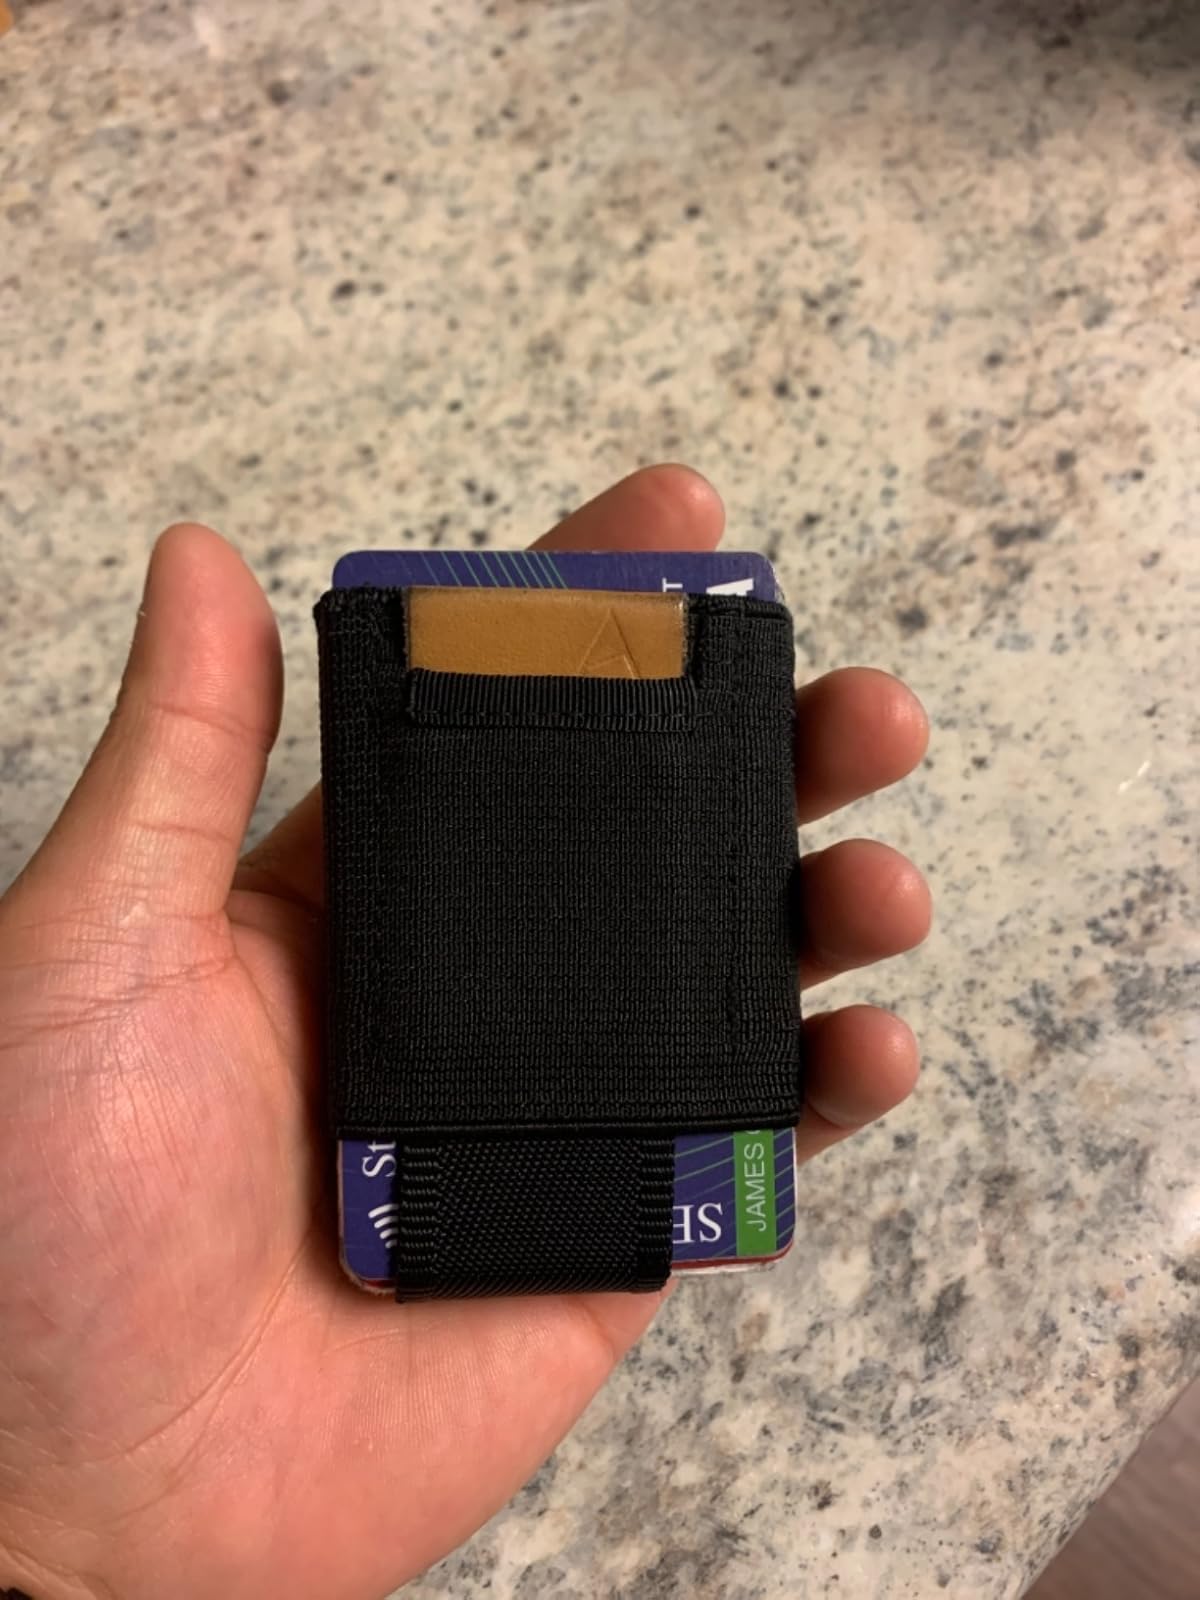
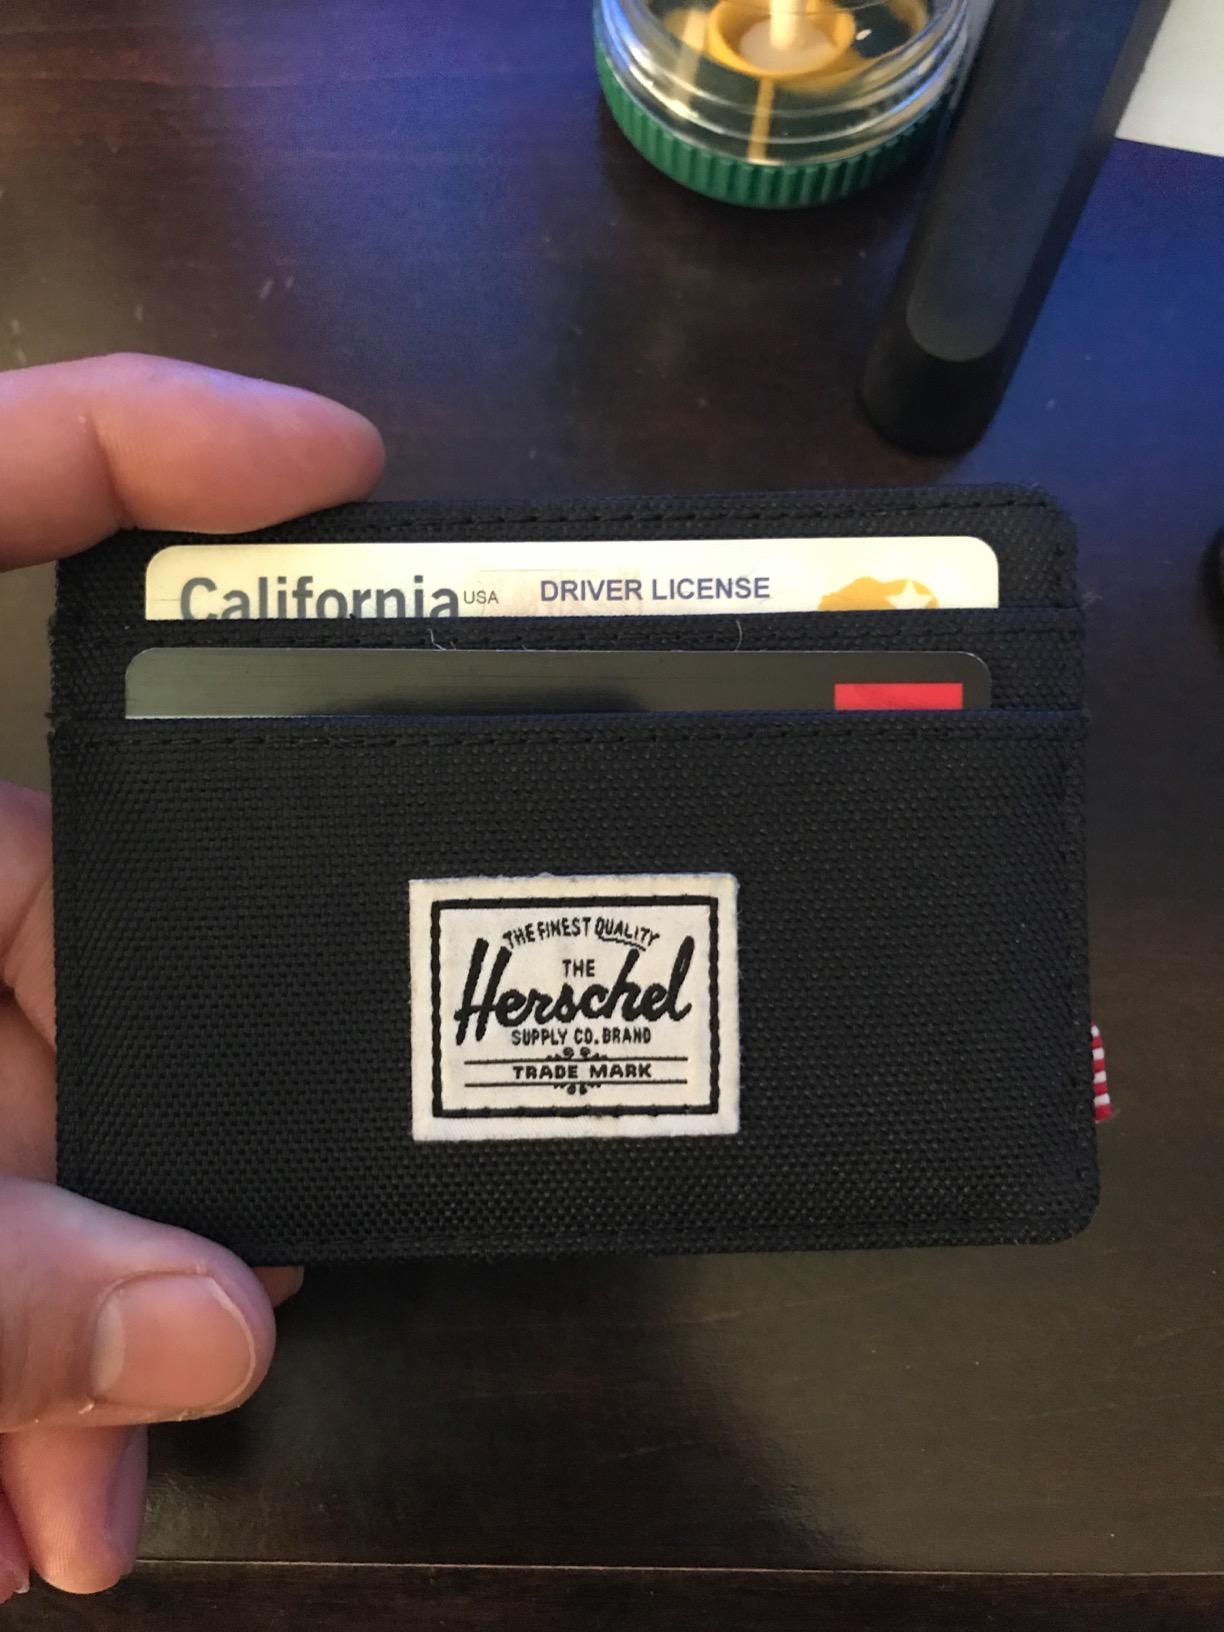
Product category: accessories_wallet
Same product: no